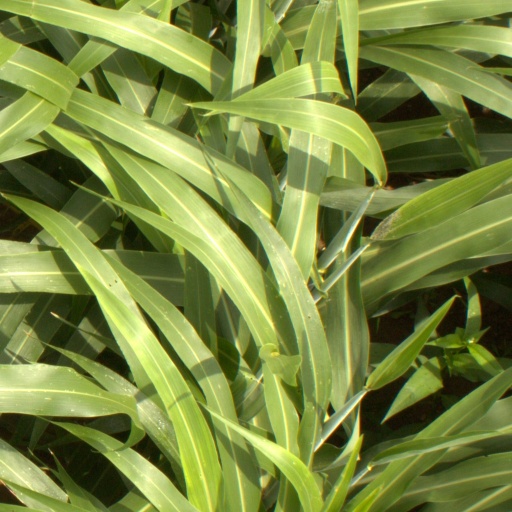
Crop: sorghum